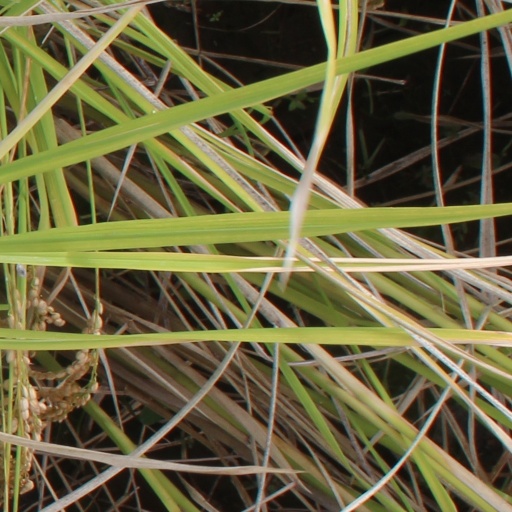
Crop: rice